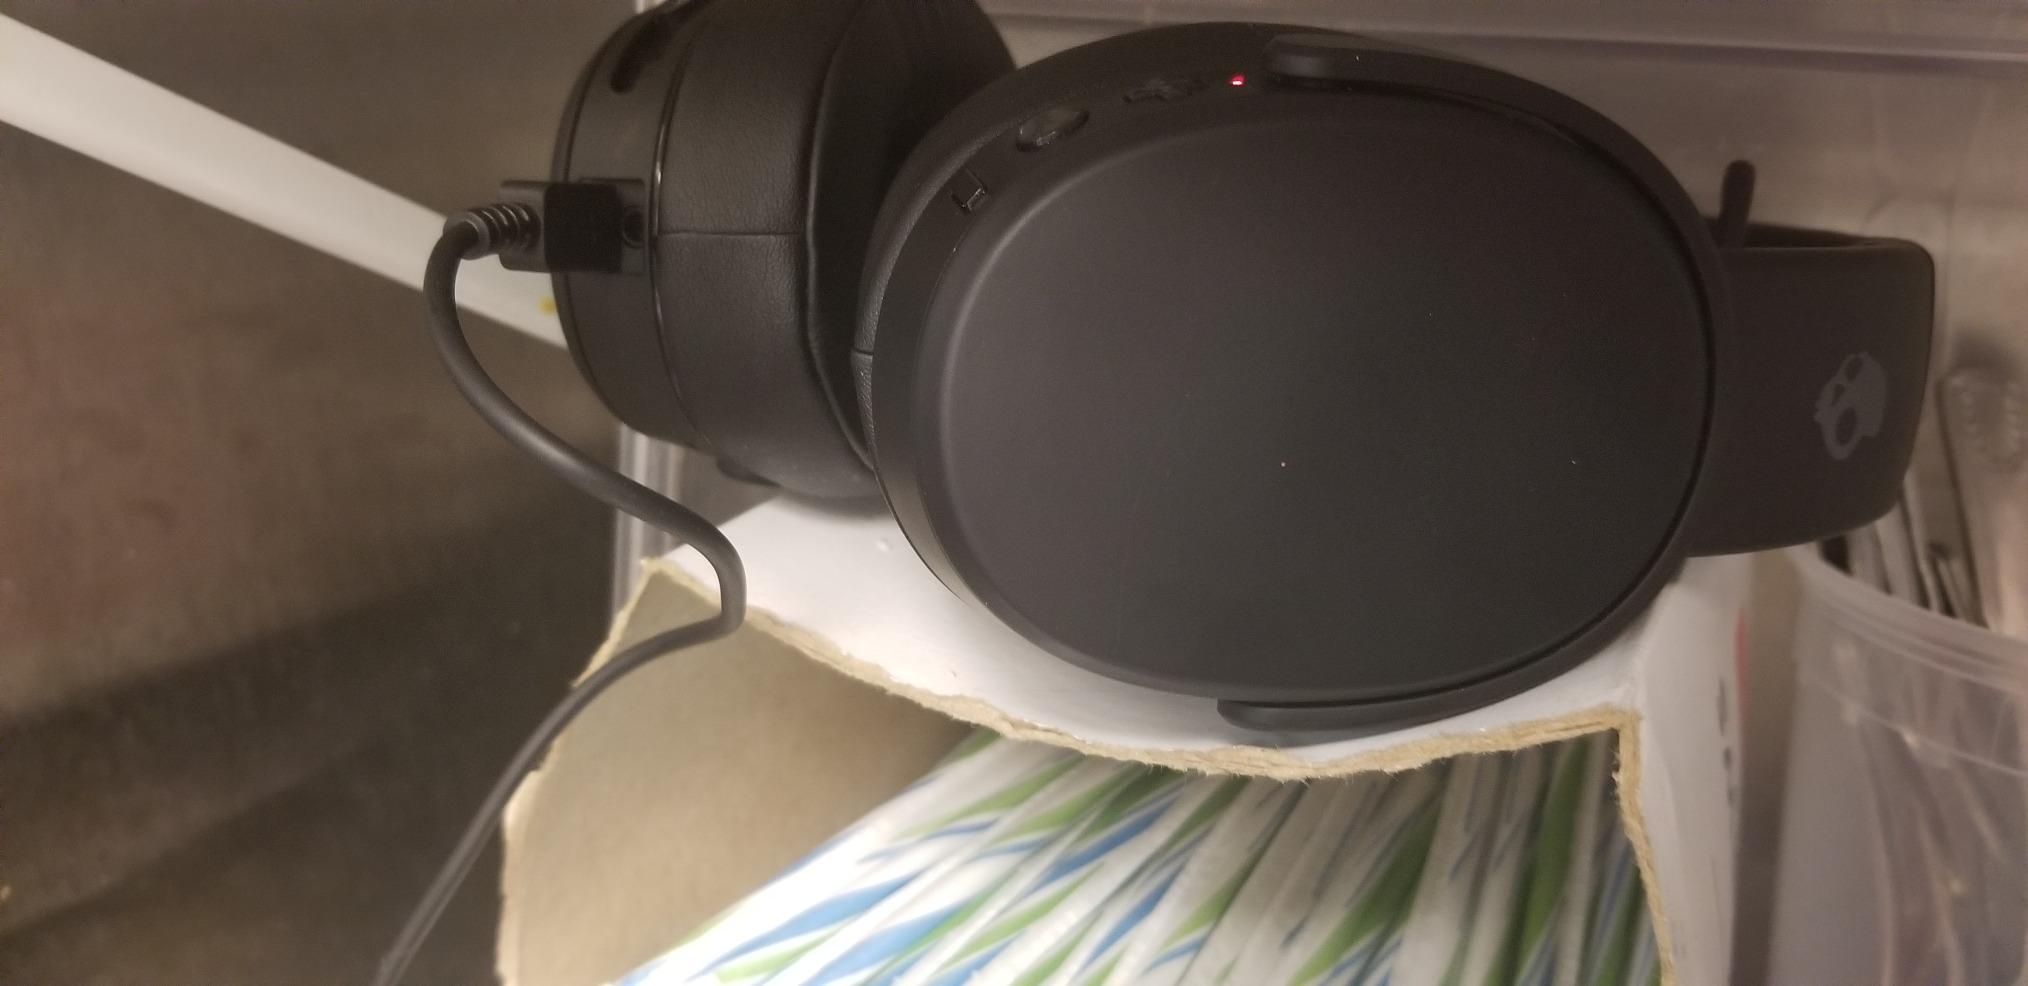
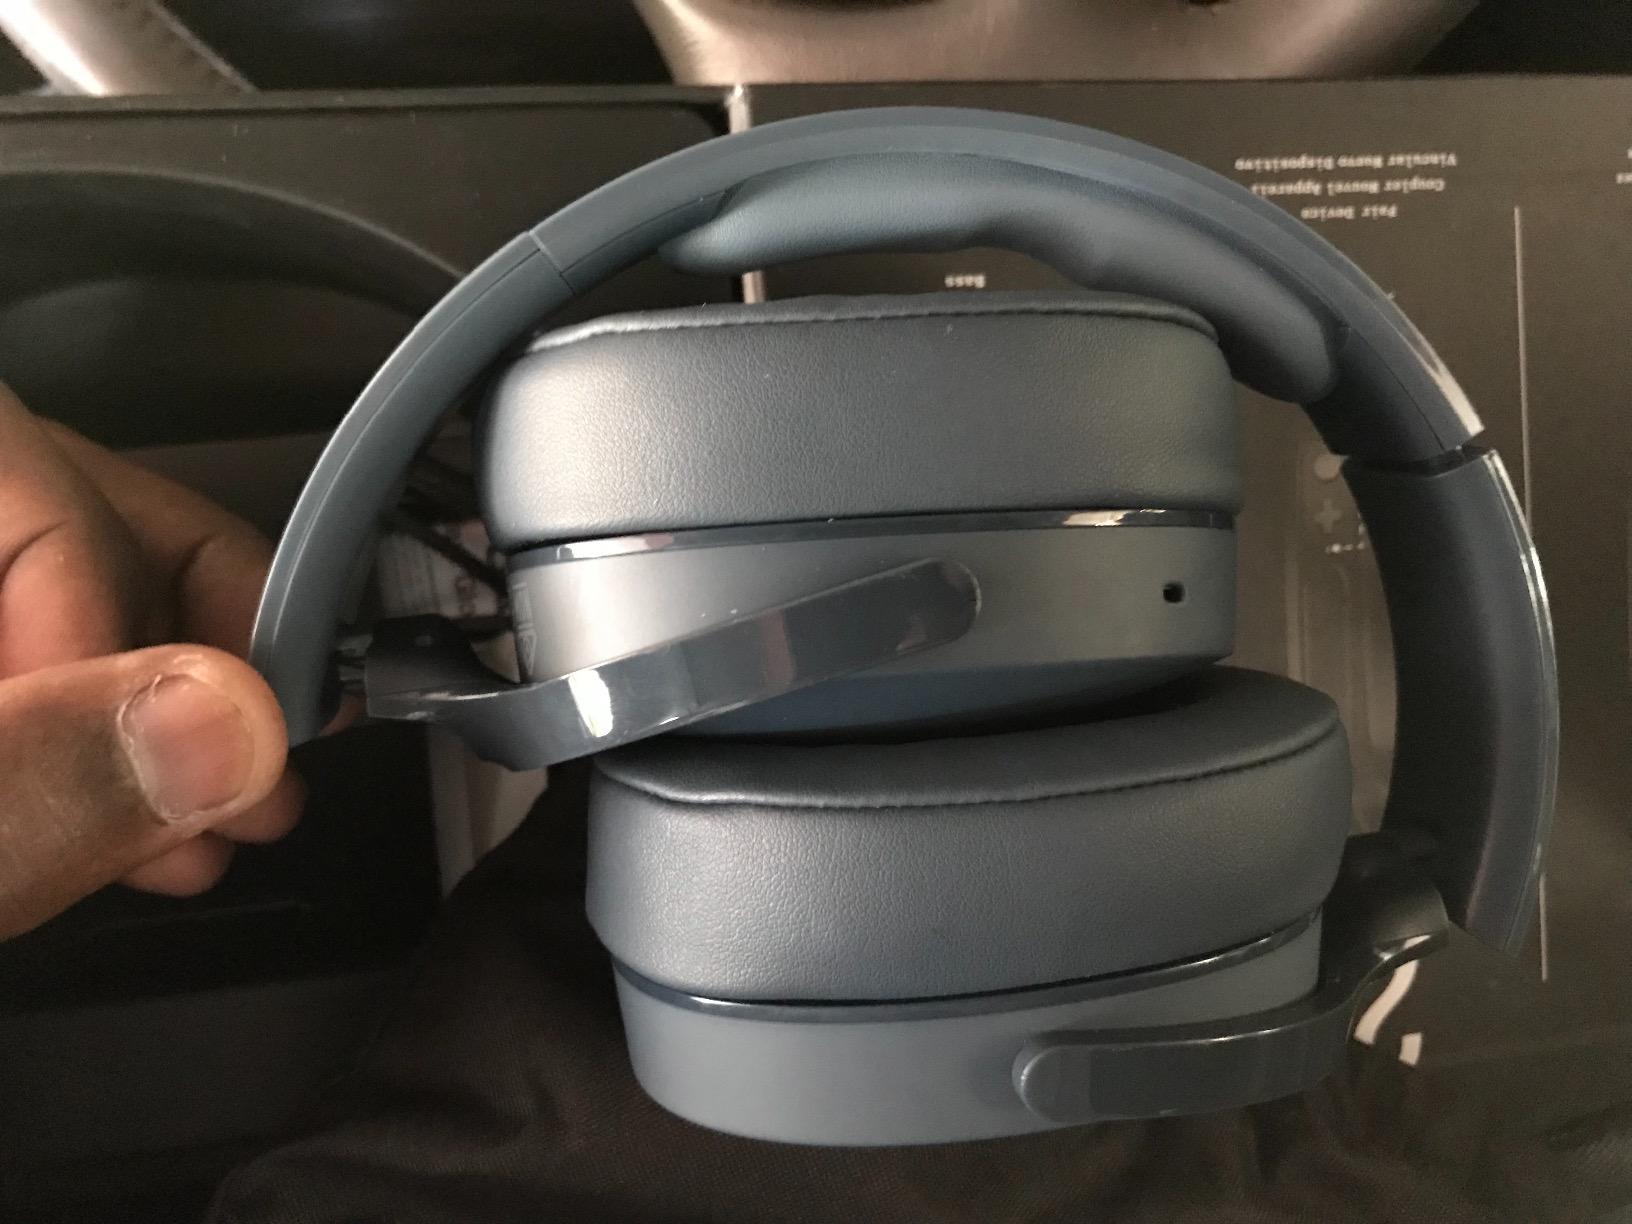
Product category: headphones
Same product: yes